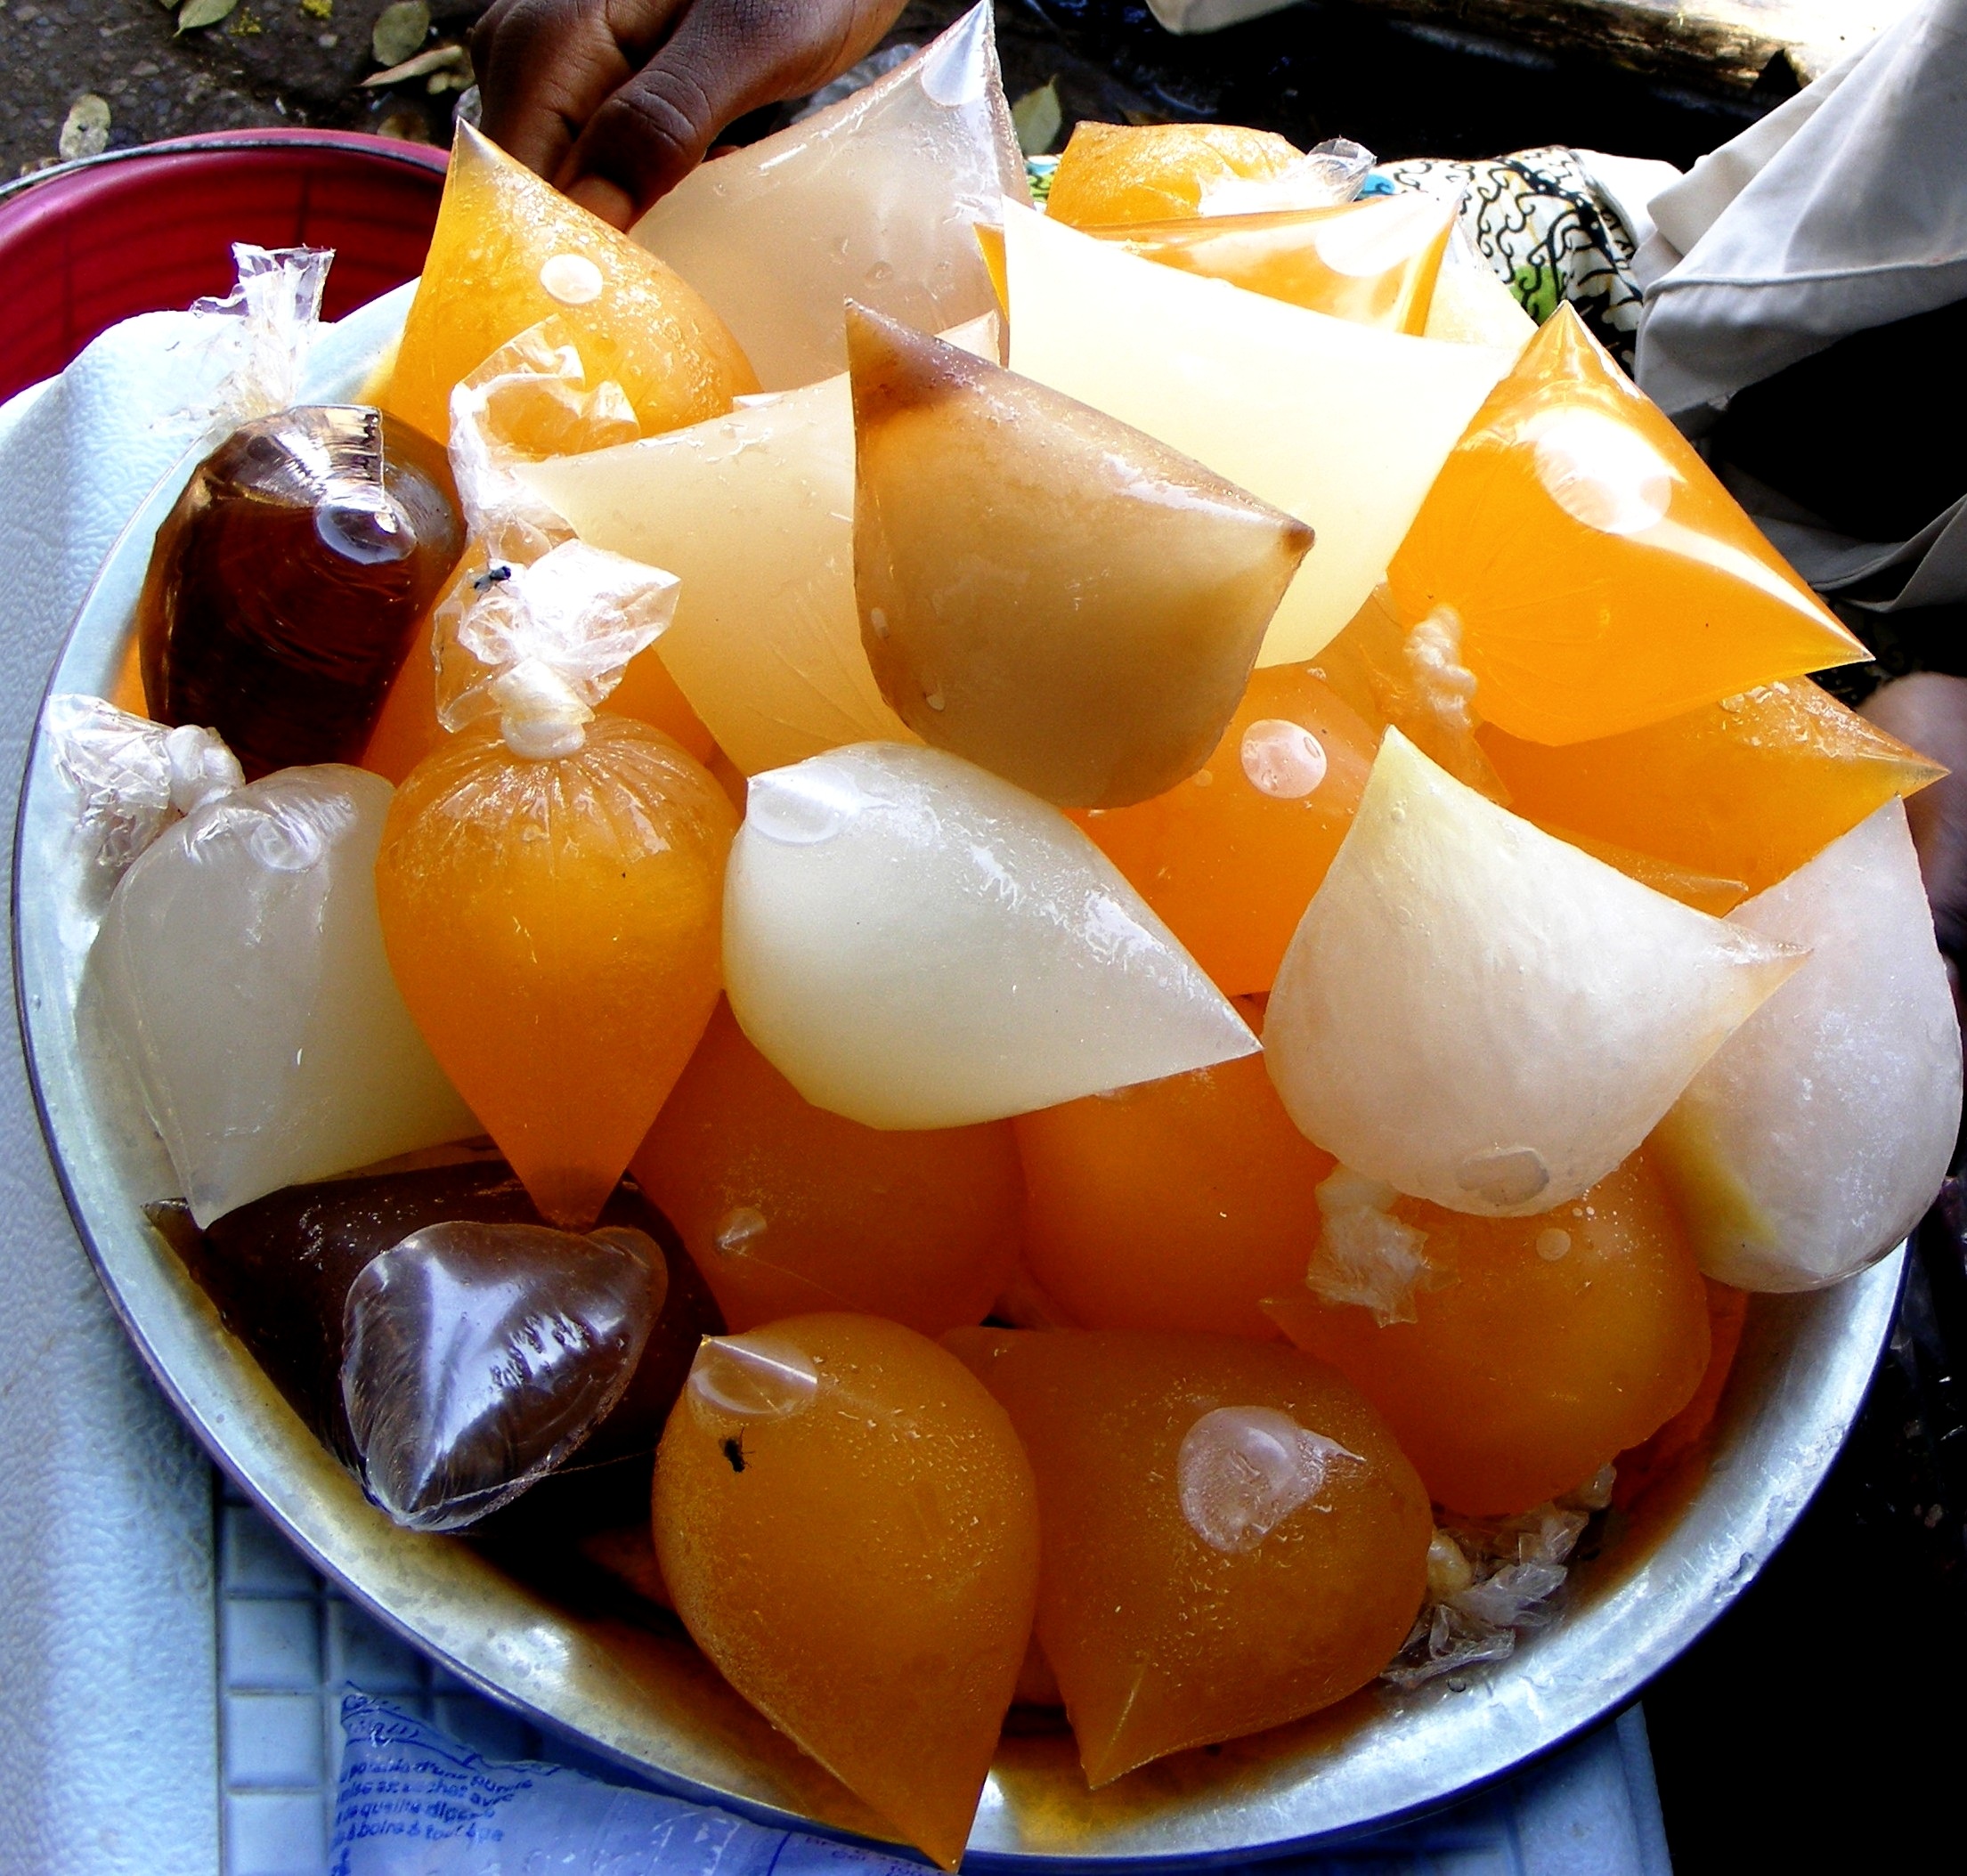
plant, fruit, dish, meal, food, produce, vegetable, frozen, ice cream, dessert, cuisine, flowering plant, land plant, pop ice